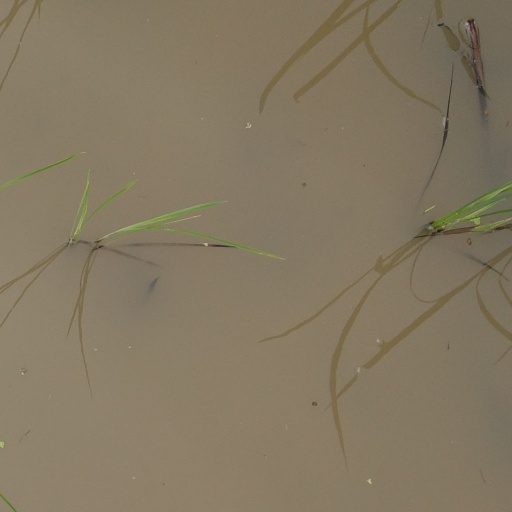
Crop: rice